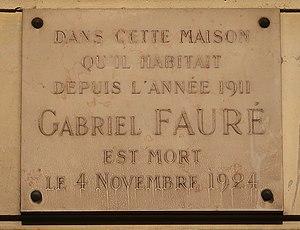
Plaque en hommage au compositeur Gabriel Fauré, 32 rue des Vignes (Paris 16e).
La rue des Vignes est une voie du 16ᵉ arrondissement de Paris, en France.
Gabriel Fauré, né à Pamiers le 12 mai 1845 et mort à Paris le 4 novembre 1924, est un pianiste, organiste et compositeur français.